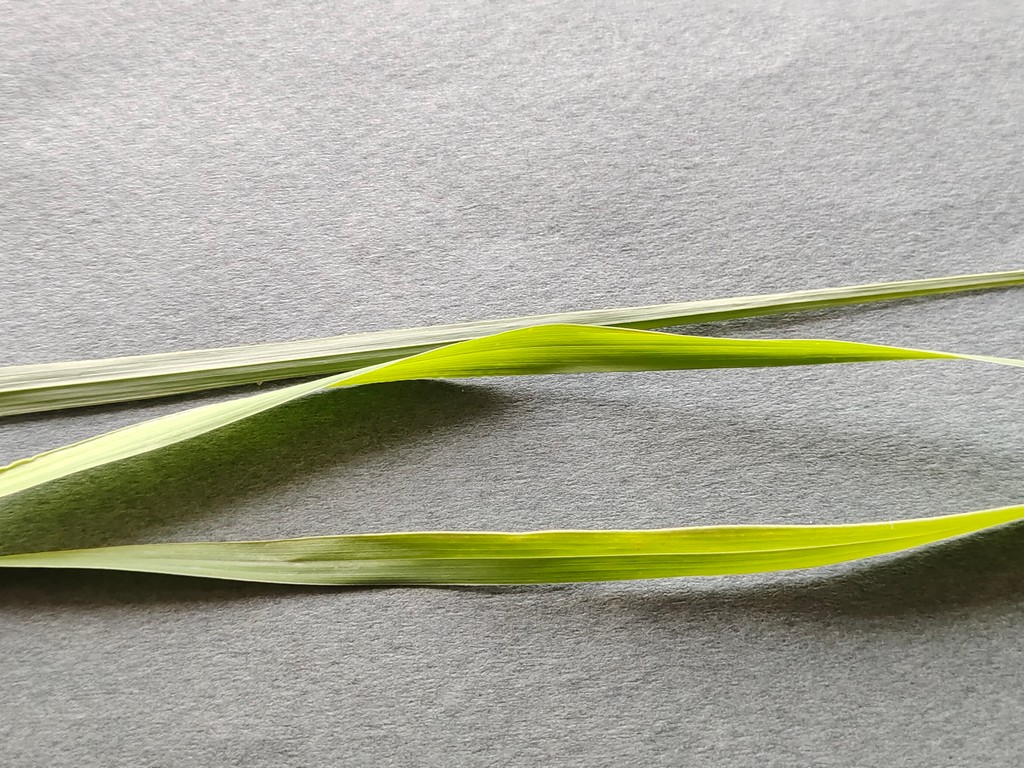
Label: Healthy